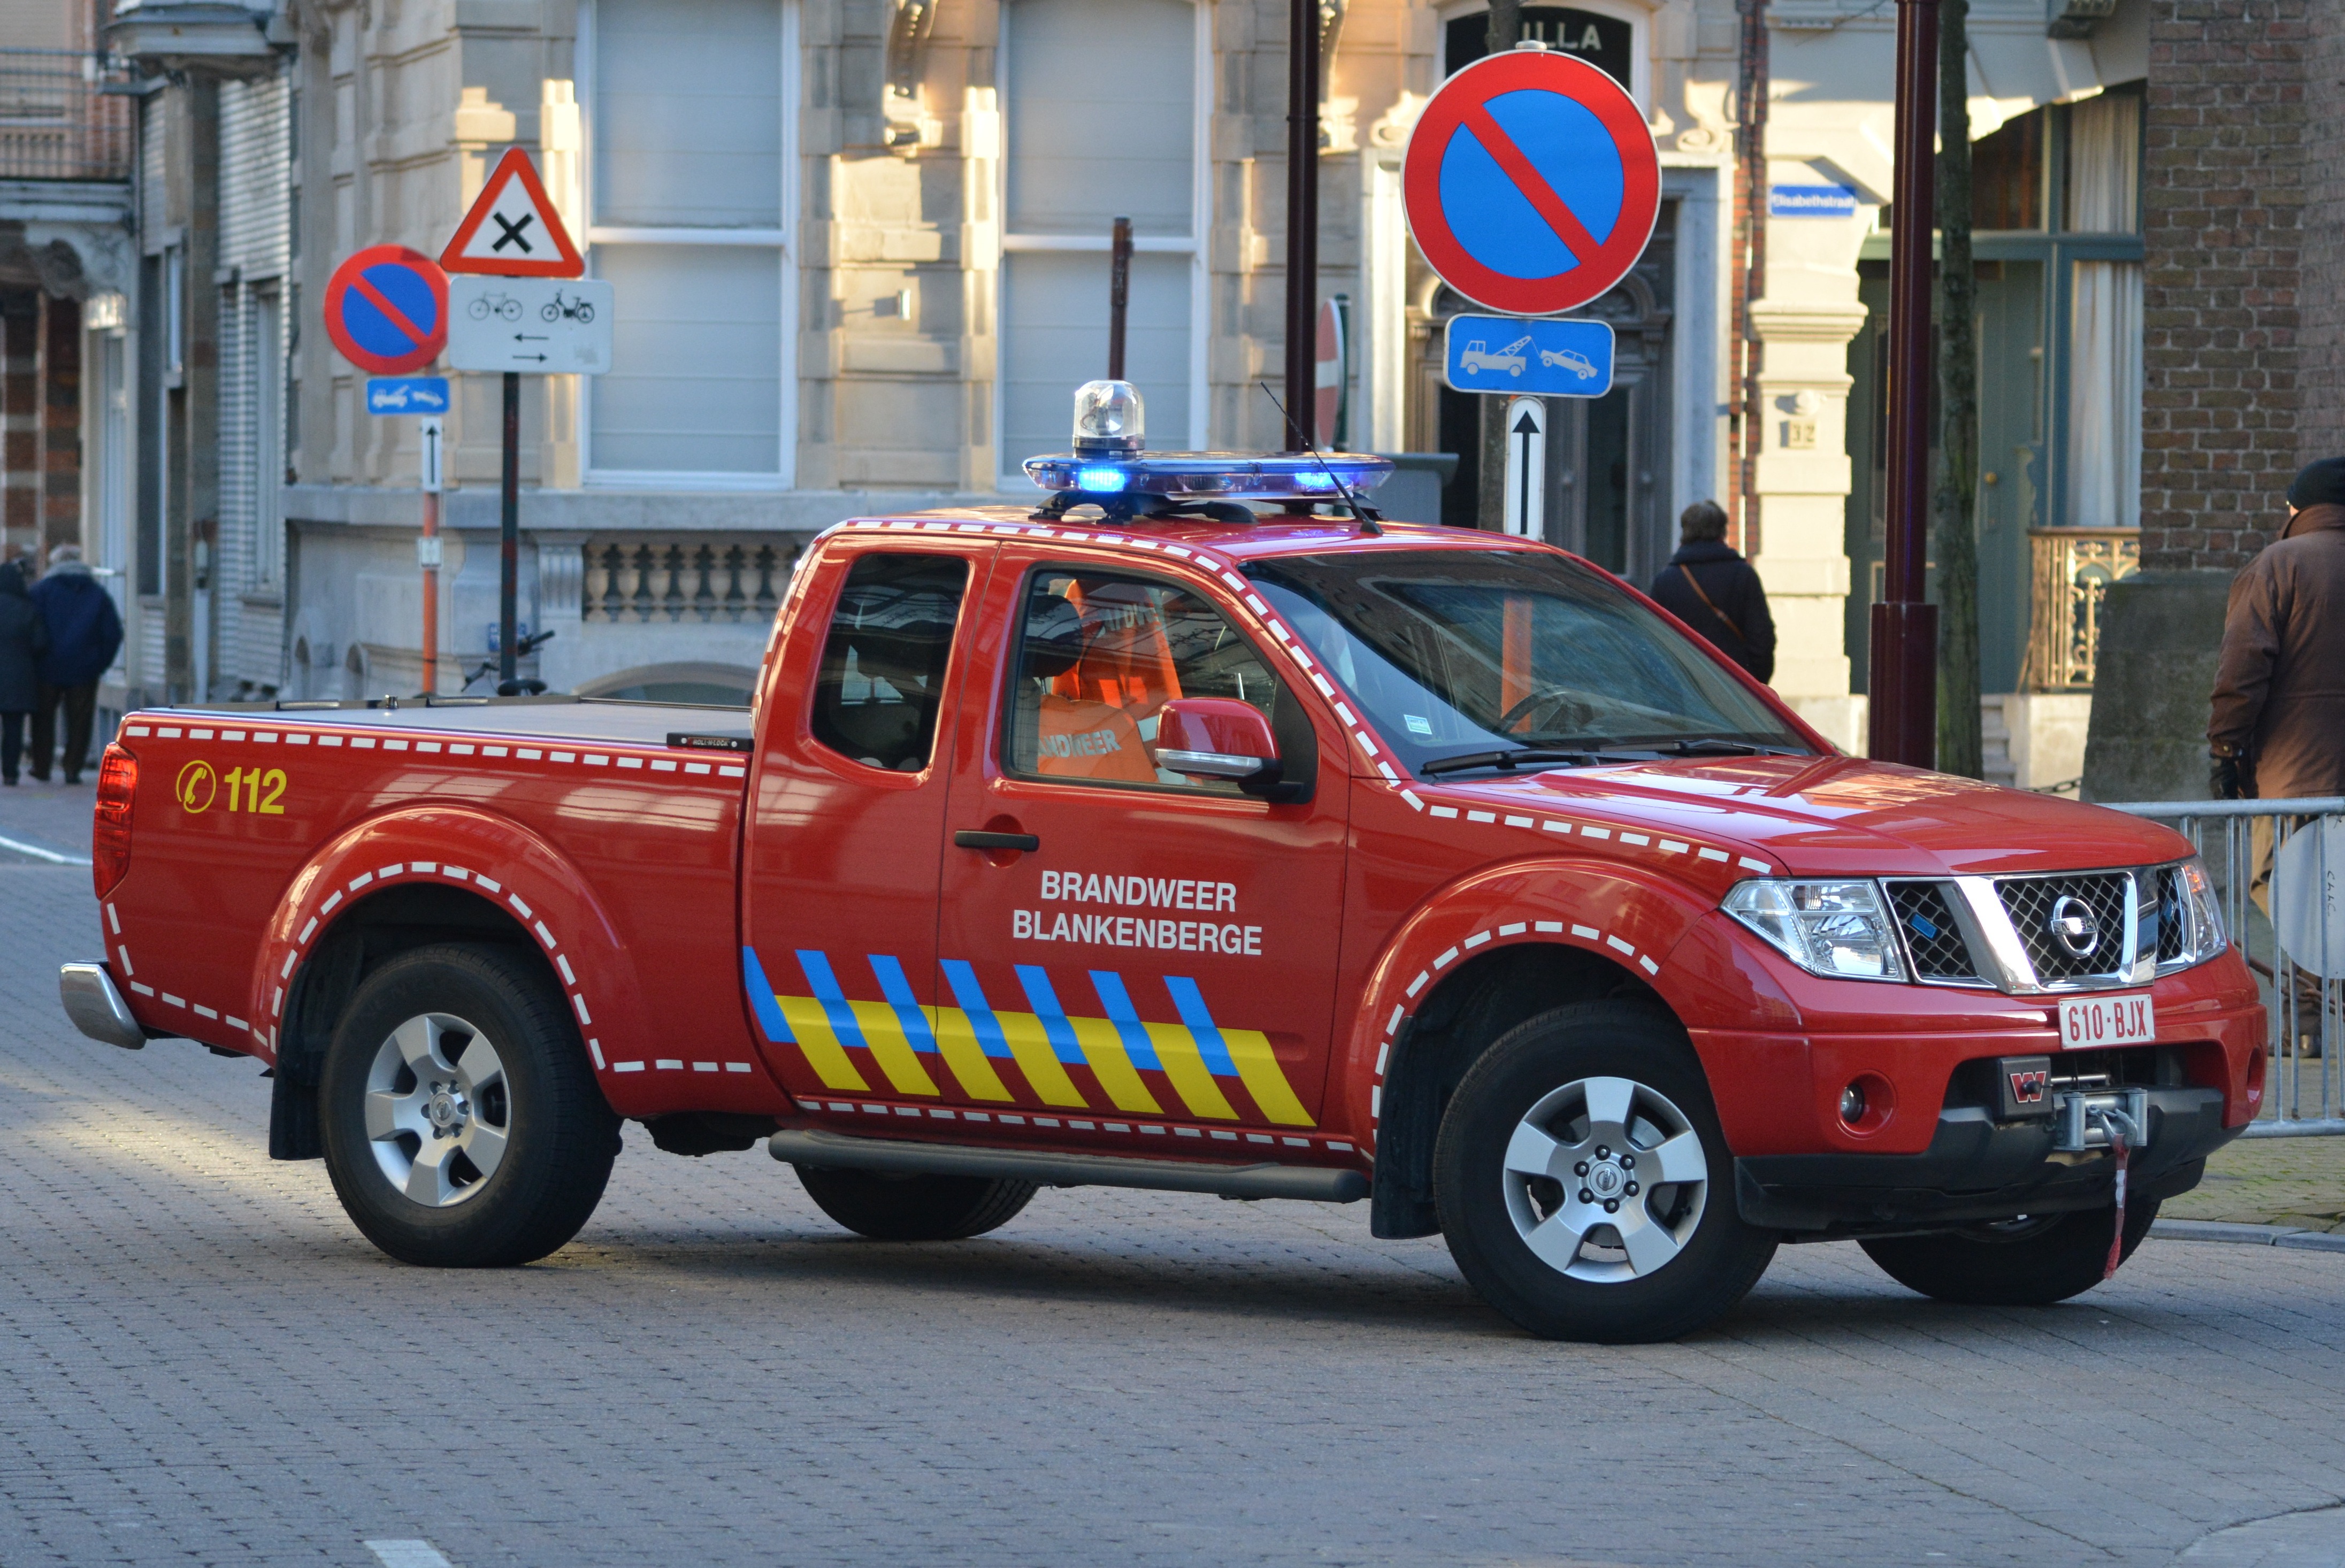
car, jeep, truck, vehicle, fire, pickup truck, automobile make, off roading